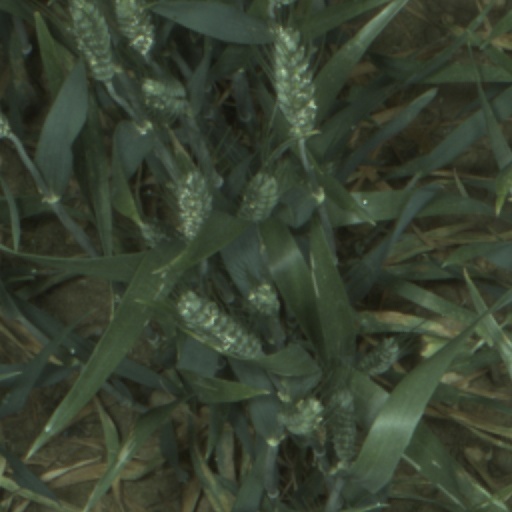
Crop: wheat